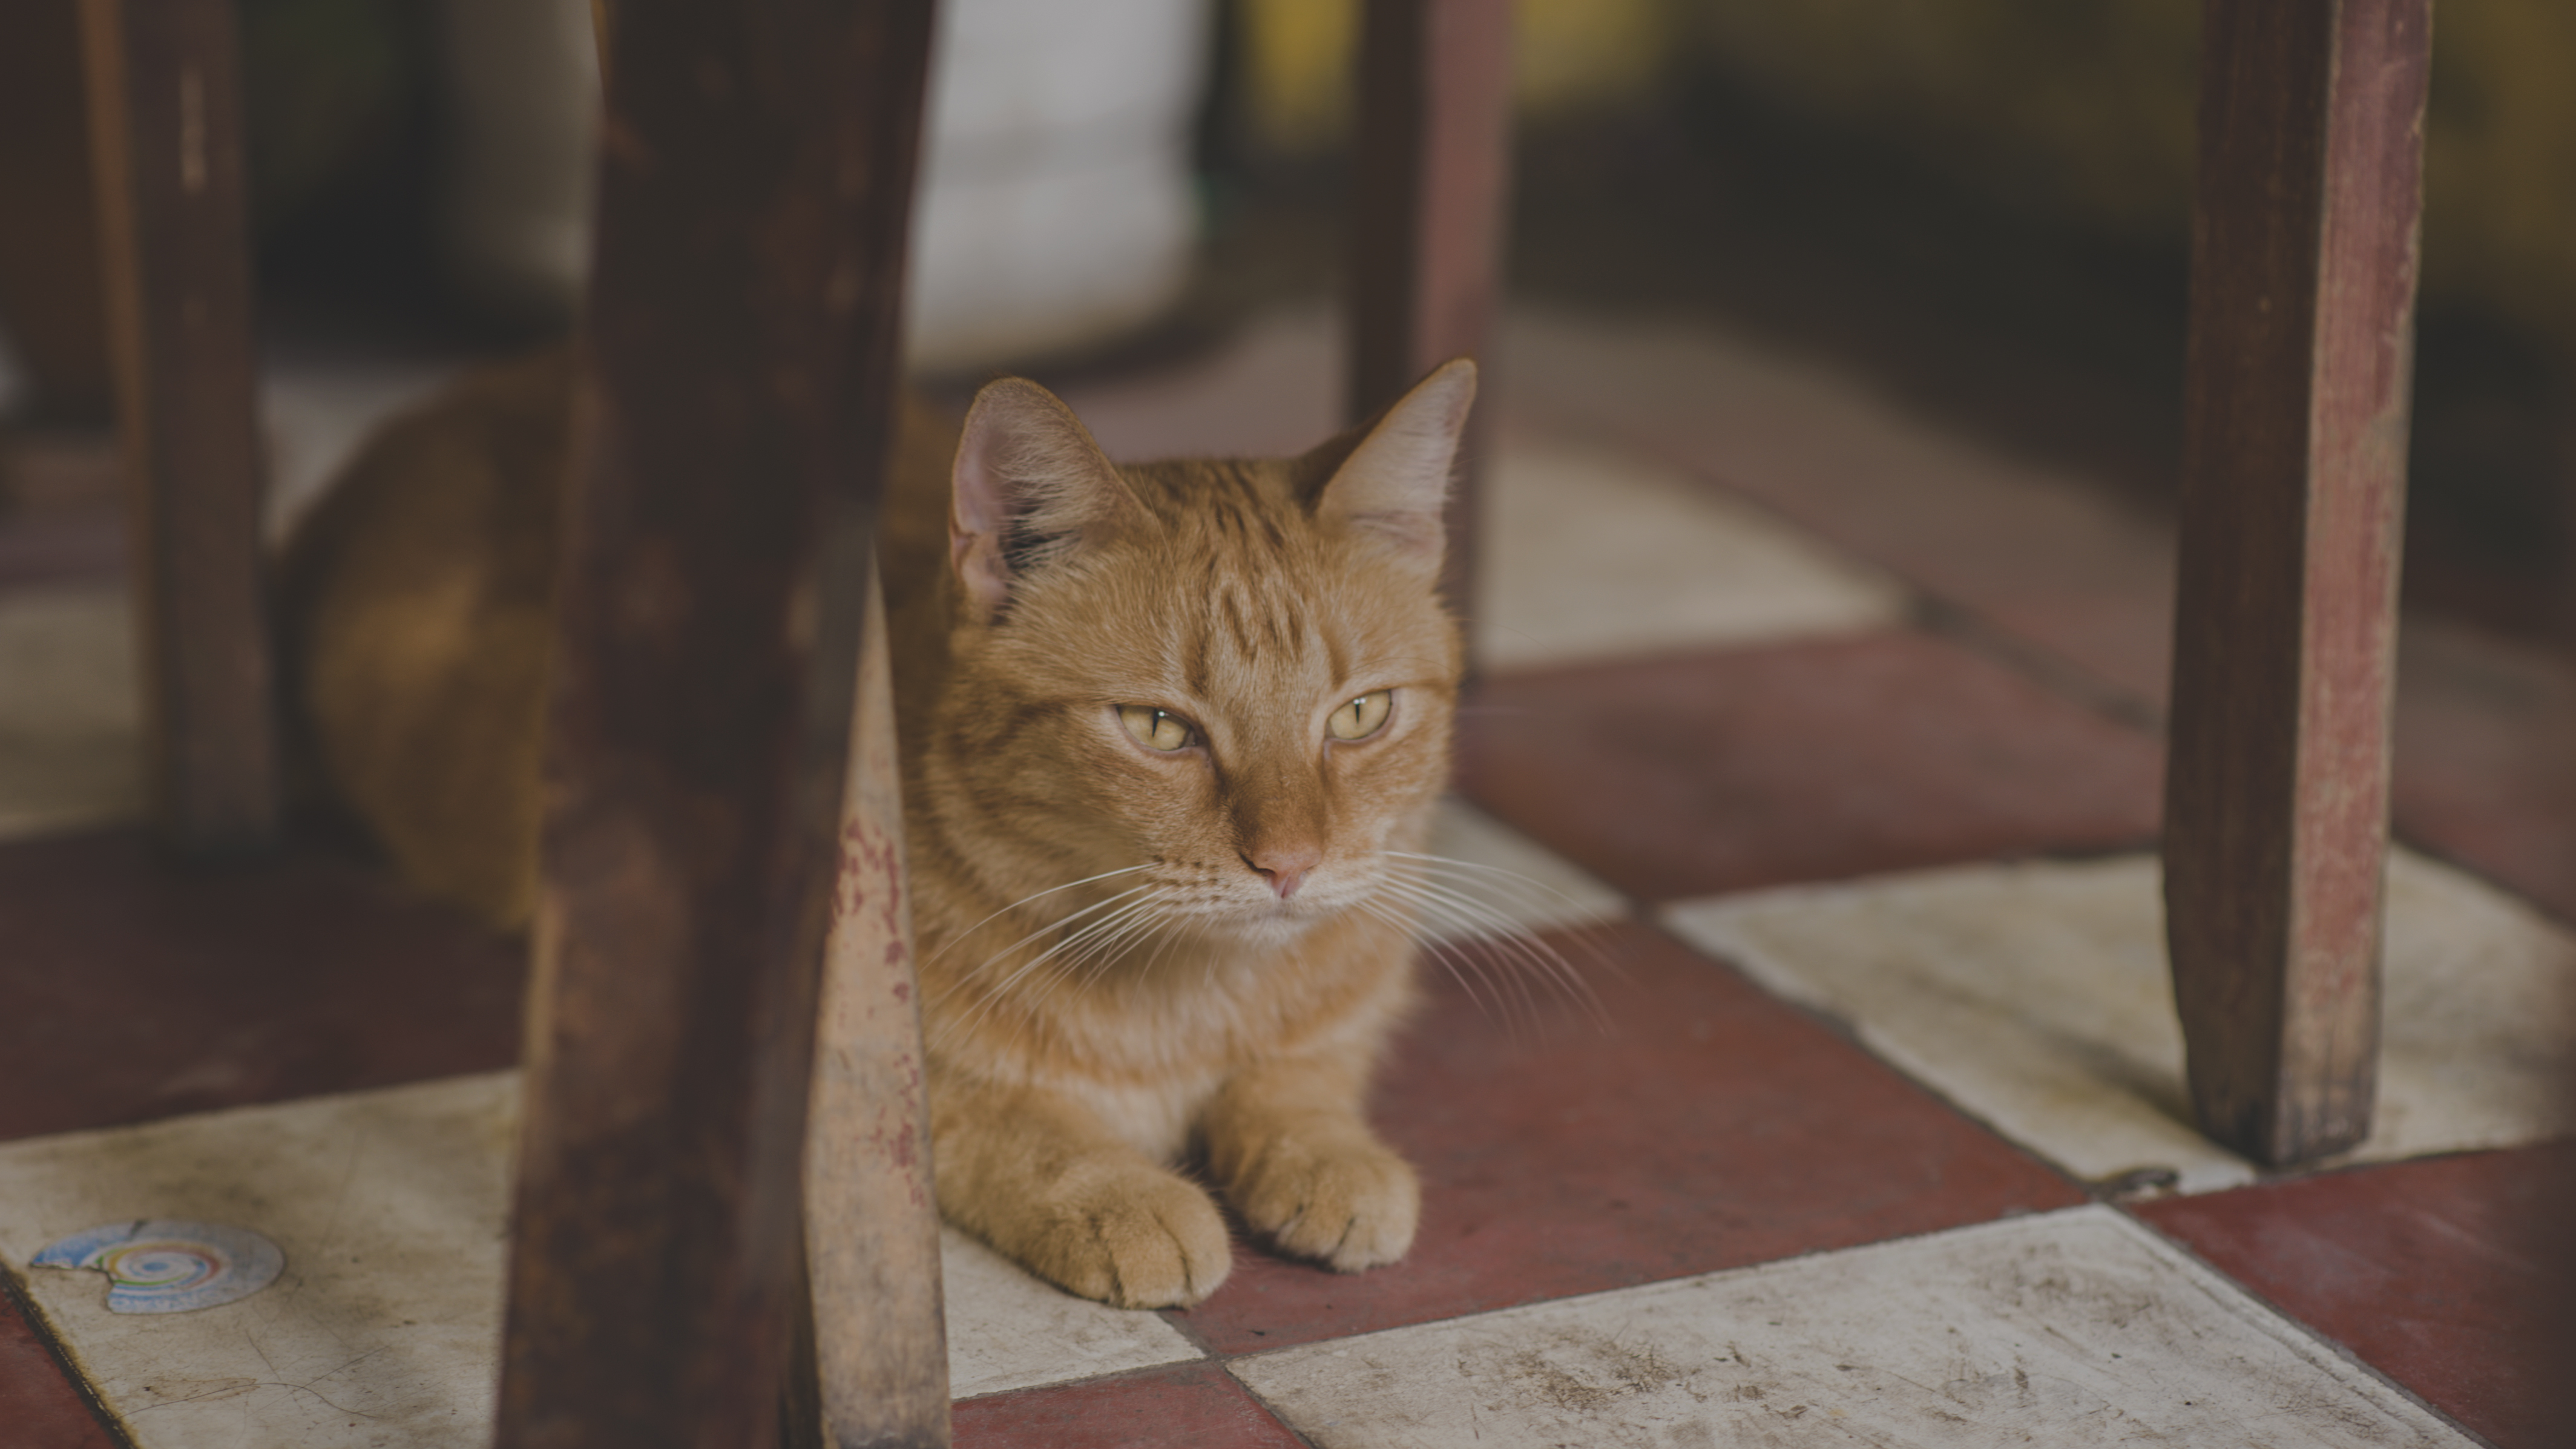
cat, animals, cute, lovely, pet, small to medium sized cats, whiskers, cat like mammal, fauna, domestic short haired cat, kitten, tabby cat, snout, european shorthair, carnivoran